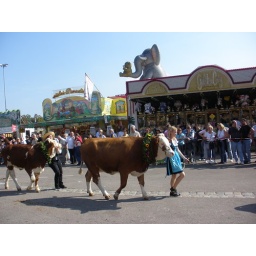
cows decorated with flowers and people in traditional costumes